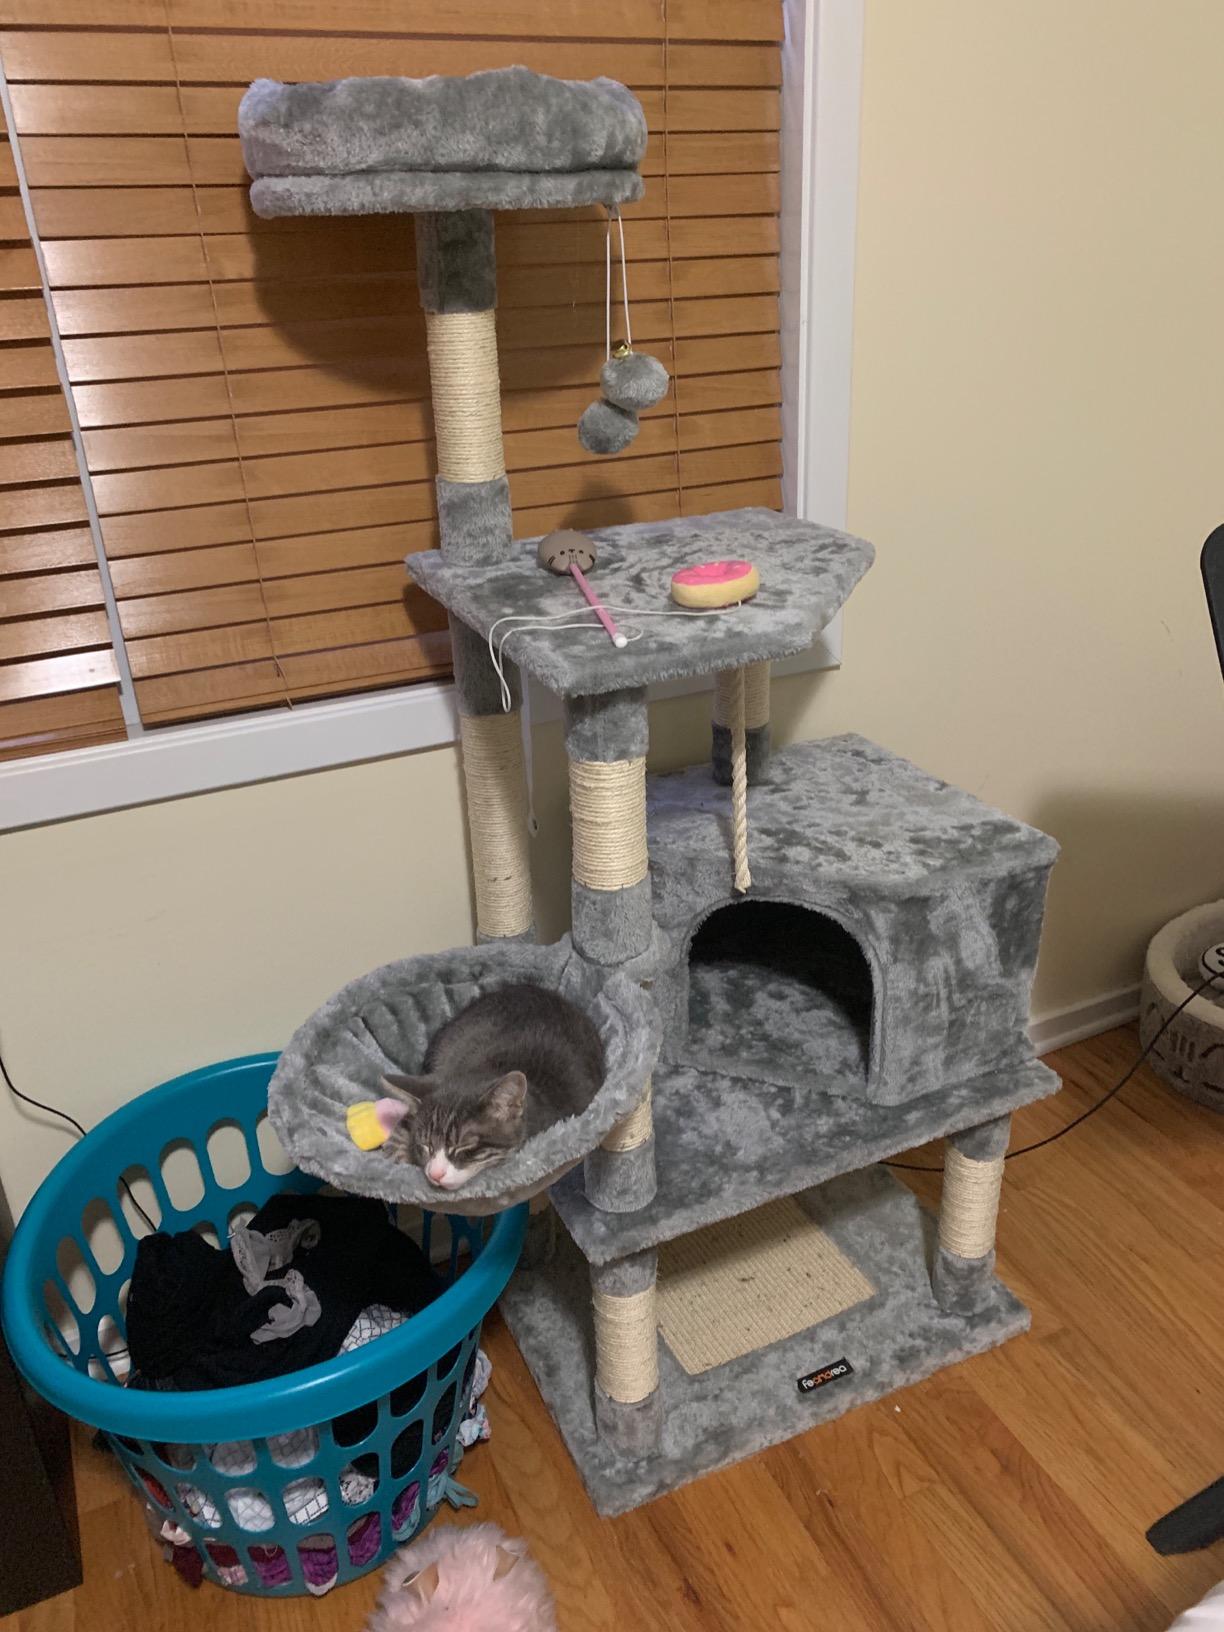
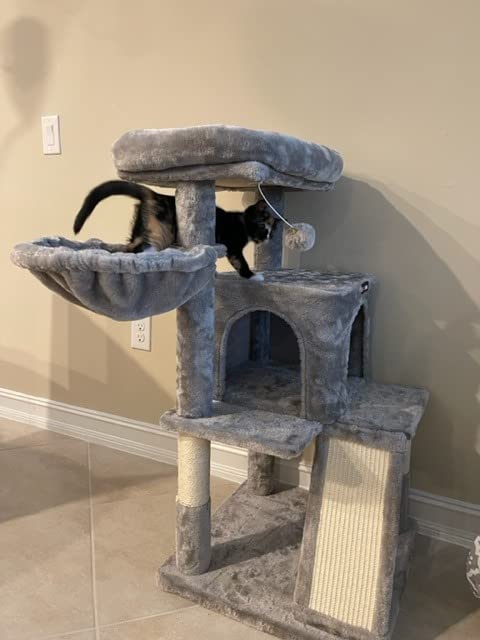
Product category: items_cat tree
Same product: no